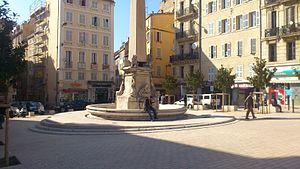
place des capucins Mars 2013 Marseille Provence France
La place des Capucines se situe dans le 1ᵉʳ arrondissement de Marseille, au carrefour des rues suivantes : boulevard d'Athènes, boulevard Dugommier, allée Léon-Gambetta, et de la patte d’oie constituée par la rue Tapis-Vert, la rue du Petit-Saint-Jean et la rue Nationale.
Belsunce est un des quartiers du centre-ville de Marseille, près de la Canebière. Il tient son nom du collège Belsunce des Jésuites au XIVᵉ siècle. Autrefois, le quartier se structurait autour de congrégations religieuses dont celles des Recolettes ou des Trinitaires. Son nom fait aussi référence à Monseigneur François-Xavier de Belsunce de Castelmoron, évêque de Marseille resté célèbre pour son dévouement lors de la Peste de Marseille.